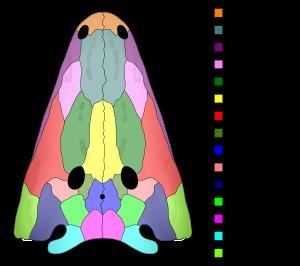
Les temnospondyles ou Temnospondyli forment un taxon éteint regroupant un nombre important et extrêmement varié de tétrapodes de quelques centimètres à près de sept mètres de longueur qui ont prospéré dans le monde entier pendant environ 280 millions d'années, du Carbonifère jusqu'au milieu du Crétacé, avec une grande diversification au Permien et au Trias. Leurs fossiles ont été trouvés sur tous les continents. Ils se sont adaptés à un large éventail d'habitats, notamment en eau douce, sur terre et même dans les milieux marins côtiers.